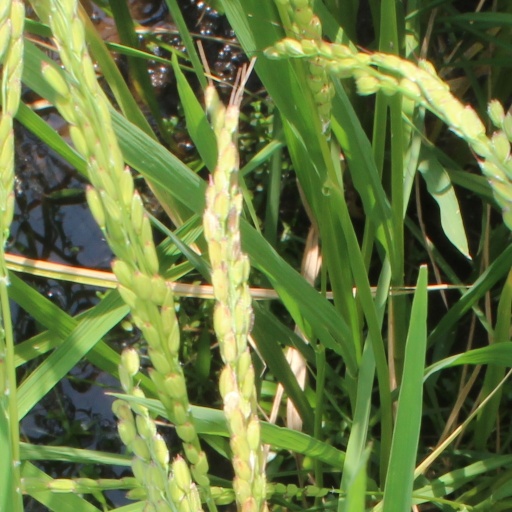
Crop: rice